Leatherhead

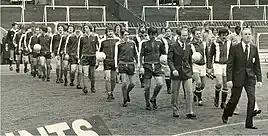
Altrincham F.C. "versus" Leatherhead F.C., F. A. Trophy Final at Wembley Stadium, April 1978

Leatherhead was again a garrison town in the Second World War. Troops from the Royal Corps of Signals were billeted in late 1939 and a year later, the first Canadian soldiers began to arrive in the local area. From September 1939, children from Streatham and Dulwich were evacuated to Leatherhead and the Royal School for the Blind was taken over by King's College Hospital. The cottage hospital on Poplar Road opened in May 1940 and by June of that year was treating 78 members of the British Expeditionary Force, who had been evacuated from Dunkirk. The Goblin factory in Ermyn Way was used to make munitions, including mine sinkers, shell fuses and camouflage netting.